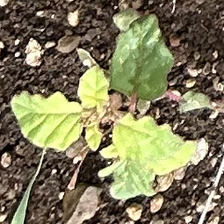
Weed species: Punarnava _(Boerhaavia diffusa)